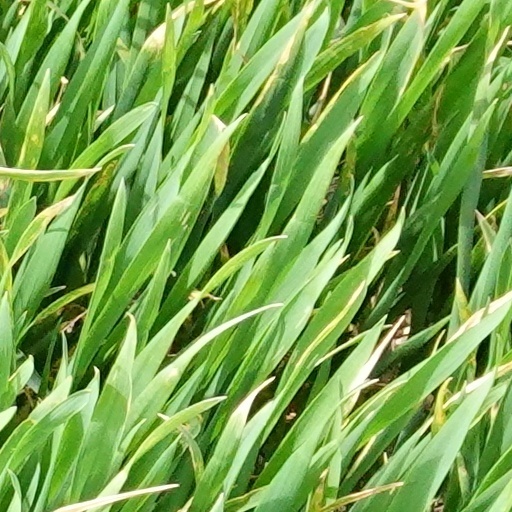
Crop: wheat